History of the War in Afghanistan (2001–2021)

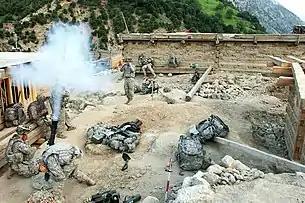
US Army soldiers fire mortar rounds at suspected Taliban fighting positions in Nuristan province.

In response to the increased risk of sending supplies through Pakistan, work began on the establishment of a Northern Distribution Network (NDN) through Russia and Central Asian republics. Initial permission to move supplies through the region was given on January 20, 2009, after a visit to the region by General David Petraeus. The first shipment along the NDN route left on 20 February from Riga, Latvia, then traveled to the Uzbek town of Termez on the Afghanistan border. In addition to Riga, other European ports included Poti, Georgia and Vladivostok, Russia. US commanders hoped that 100 containers a day would be shipped along the NDN. By comparison, 140 containers a day were typically shipped through the Khyber Pass. By 2011, the NDN handled about 40% of Afghanistan-bound traffic, versus 30% through Pakistan.